Japanese in the Philippines

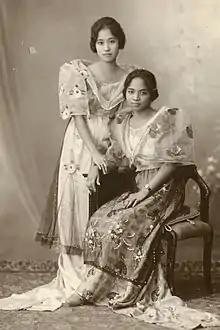

The Japanese population in the Philippines has since included descendants of Japanese Catholics and other Japanese Christians who fled from the religious persecution imposed by the Tokugawa shogunate during the Edo period and settled during the colonial period from the 17th century until the 19th century. A statue of daimyō Ukon Takayama, who was exiled to the Philippines in 1614 because he refused to disavow his Christian beliefs, stands a patch of land across the road from the Post Office building in the Paco, Manila. In the 17th century, the Spaniards referred to the Paco Area as the 'Yellow Plaza' because of the more than 3,000 Japanese who resided there. In the 16th and 17th centuries, thousands of Japanese people traders also migrated to the Philippines and assimilated into the local population. pp. 52–3